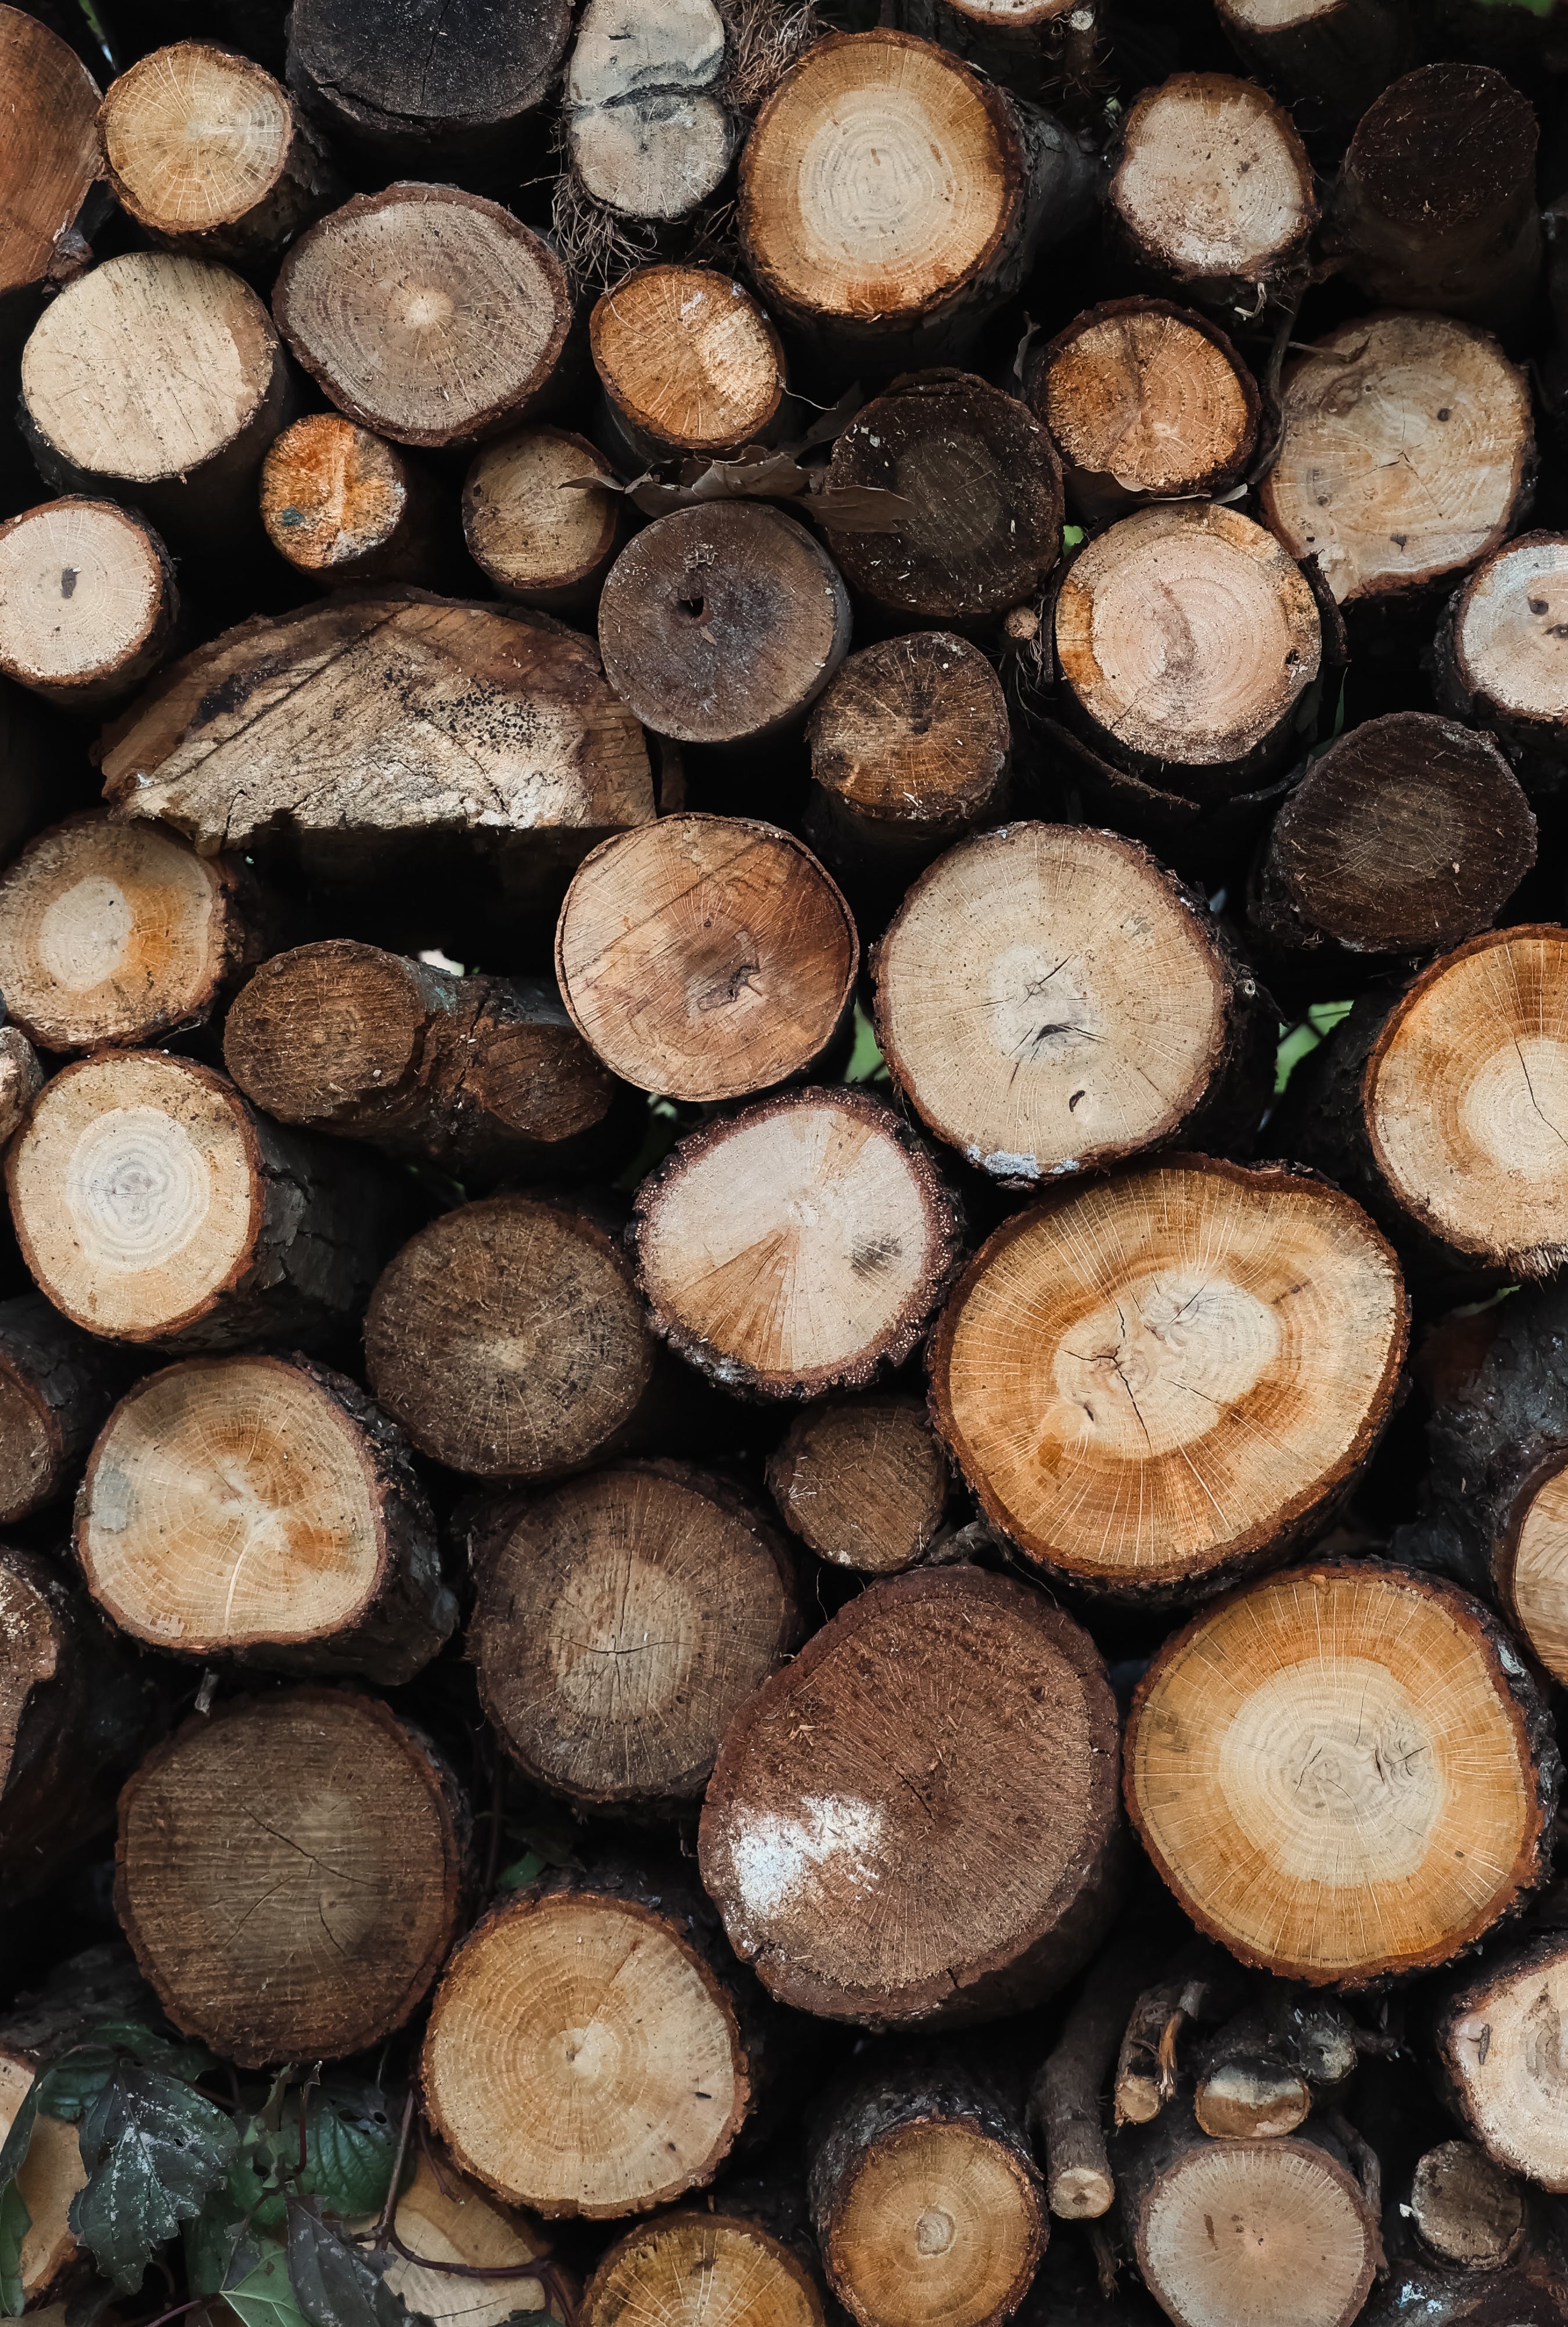
wood, plant, nature, logging, trunk, tree, woody plant, lumber, natural material, tree stump, terrestrial plant, plant stem, event, palm tree, natural landscape, landscape, circle, still life photography, metal